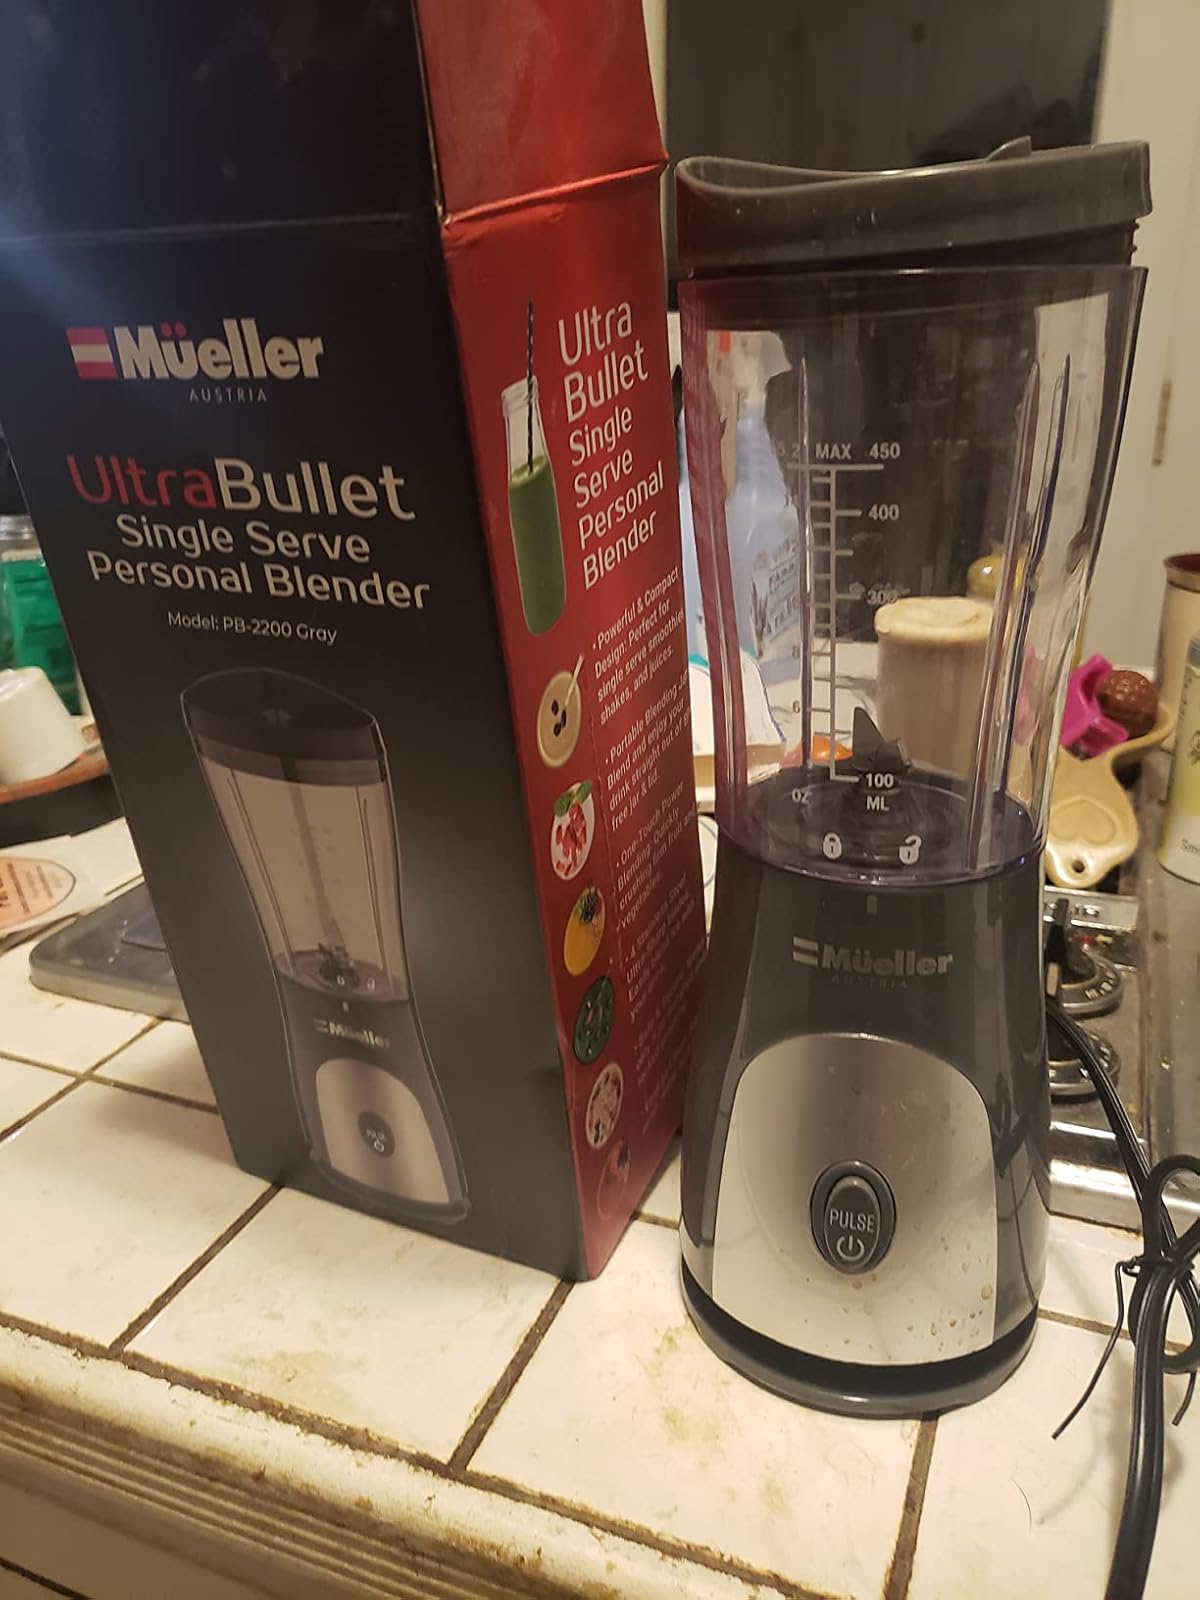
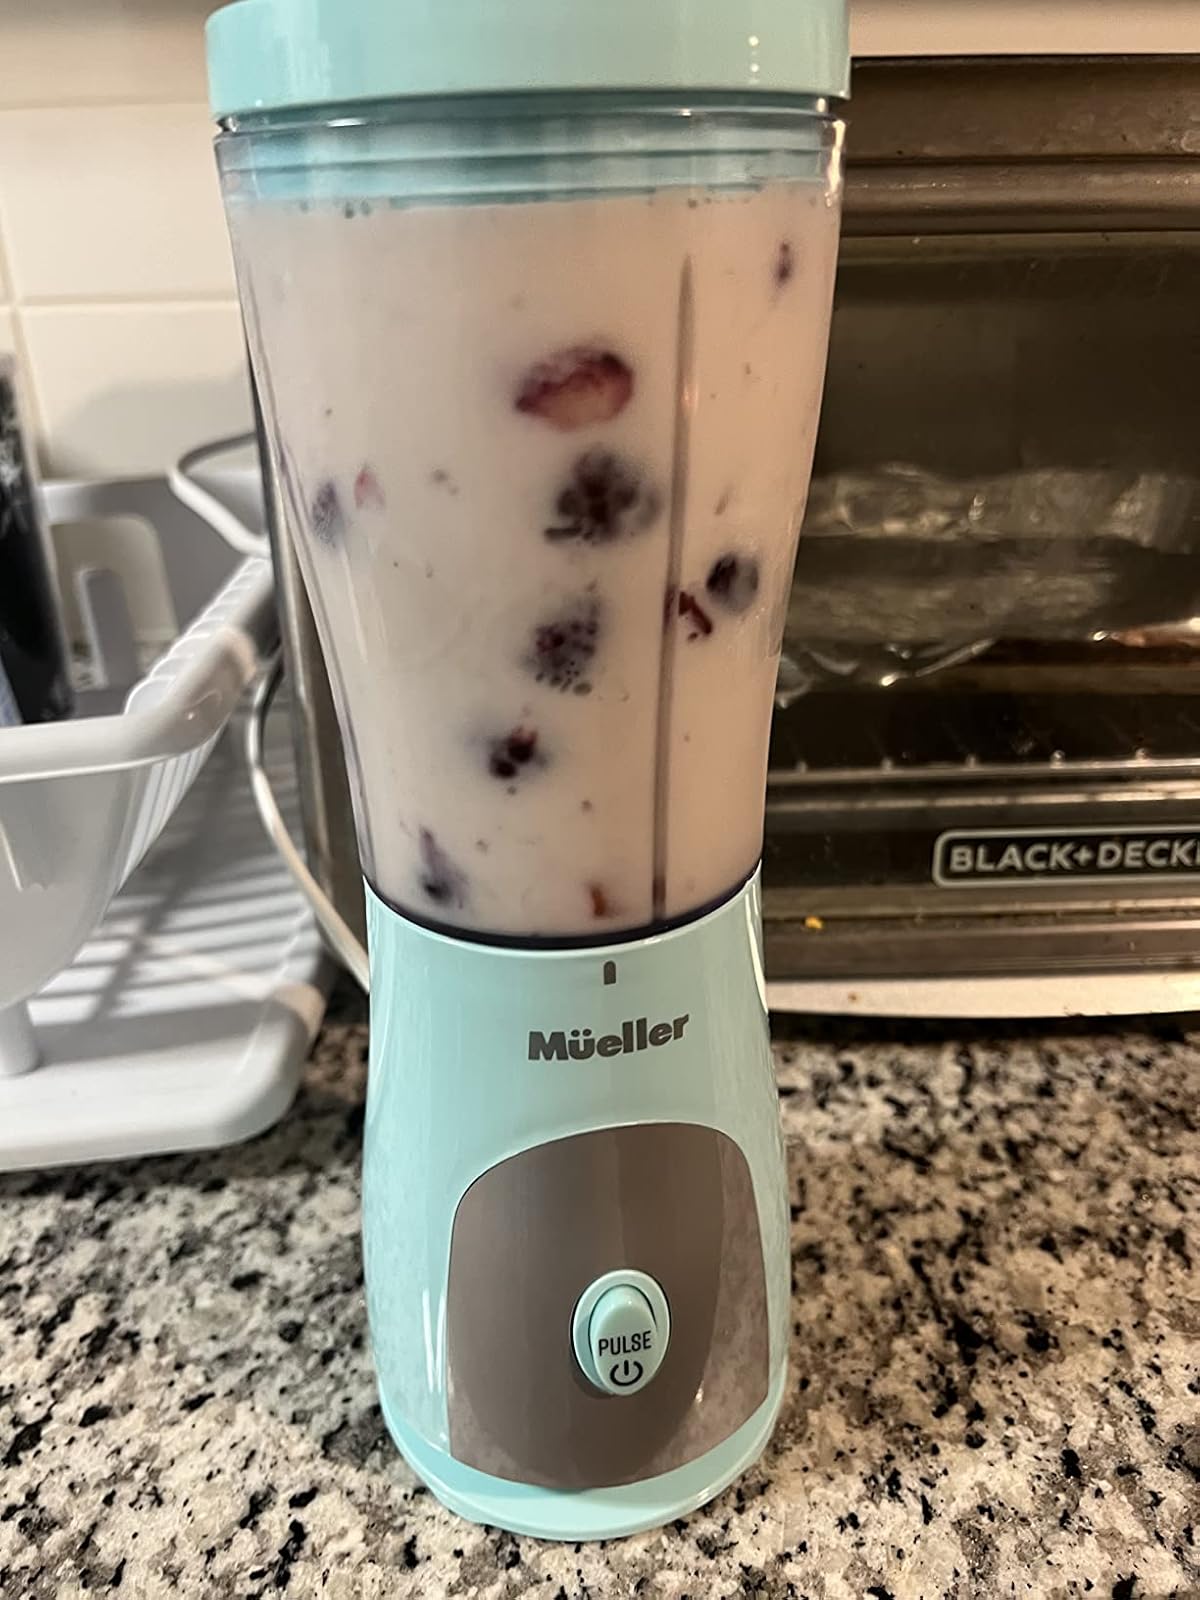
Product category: items_blender
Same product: no